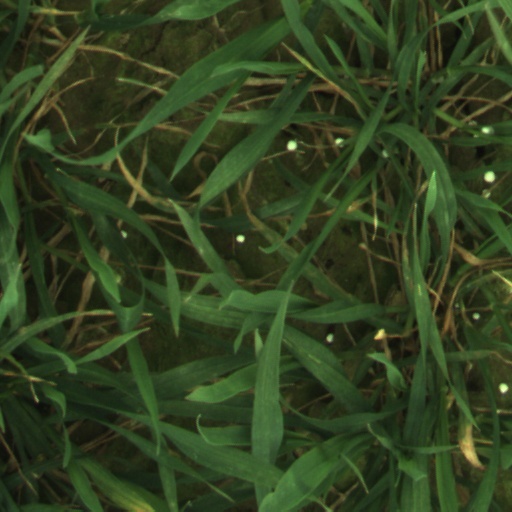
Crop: wheat